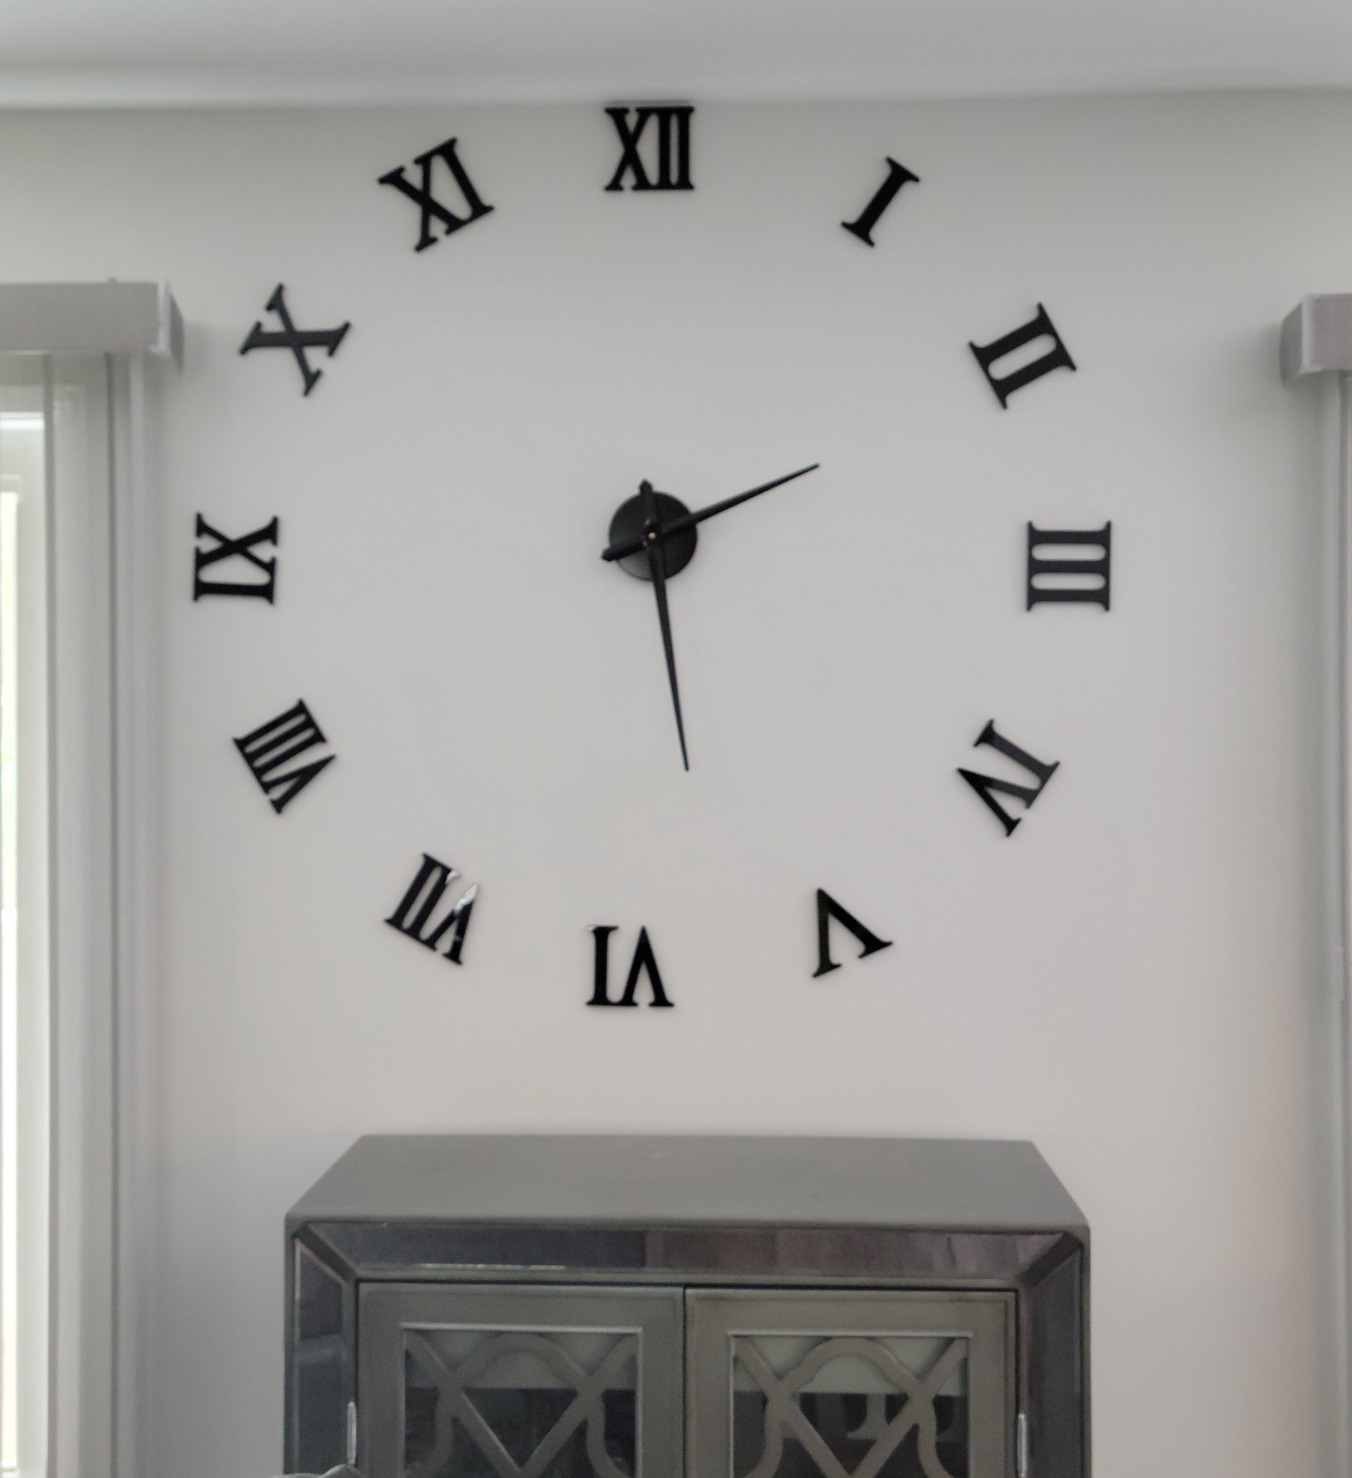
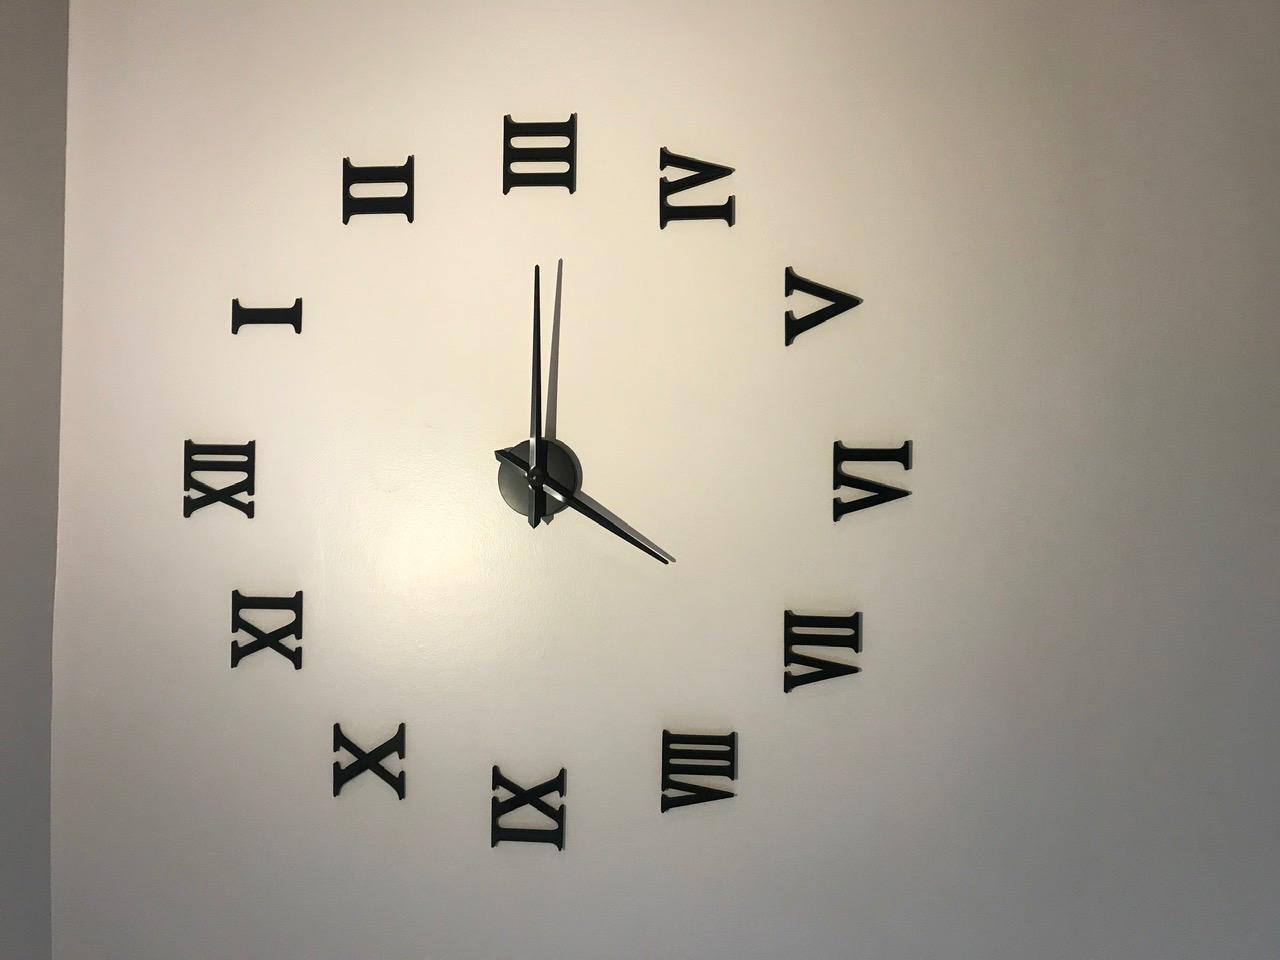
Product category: clock
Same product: yes